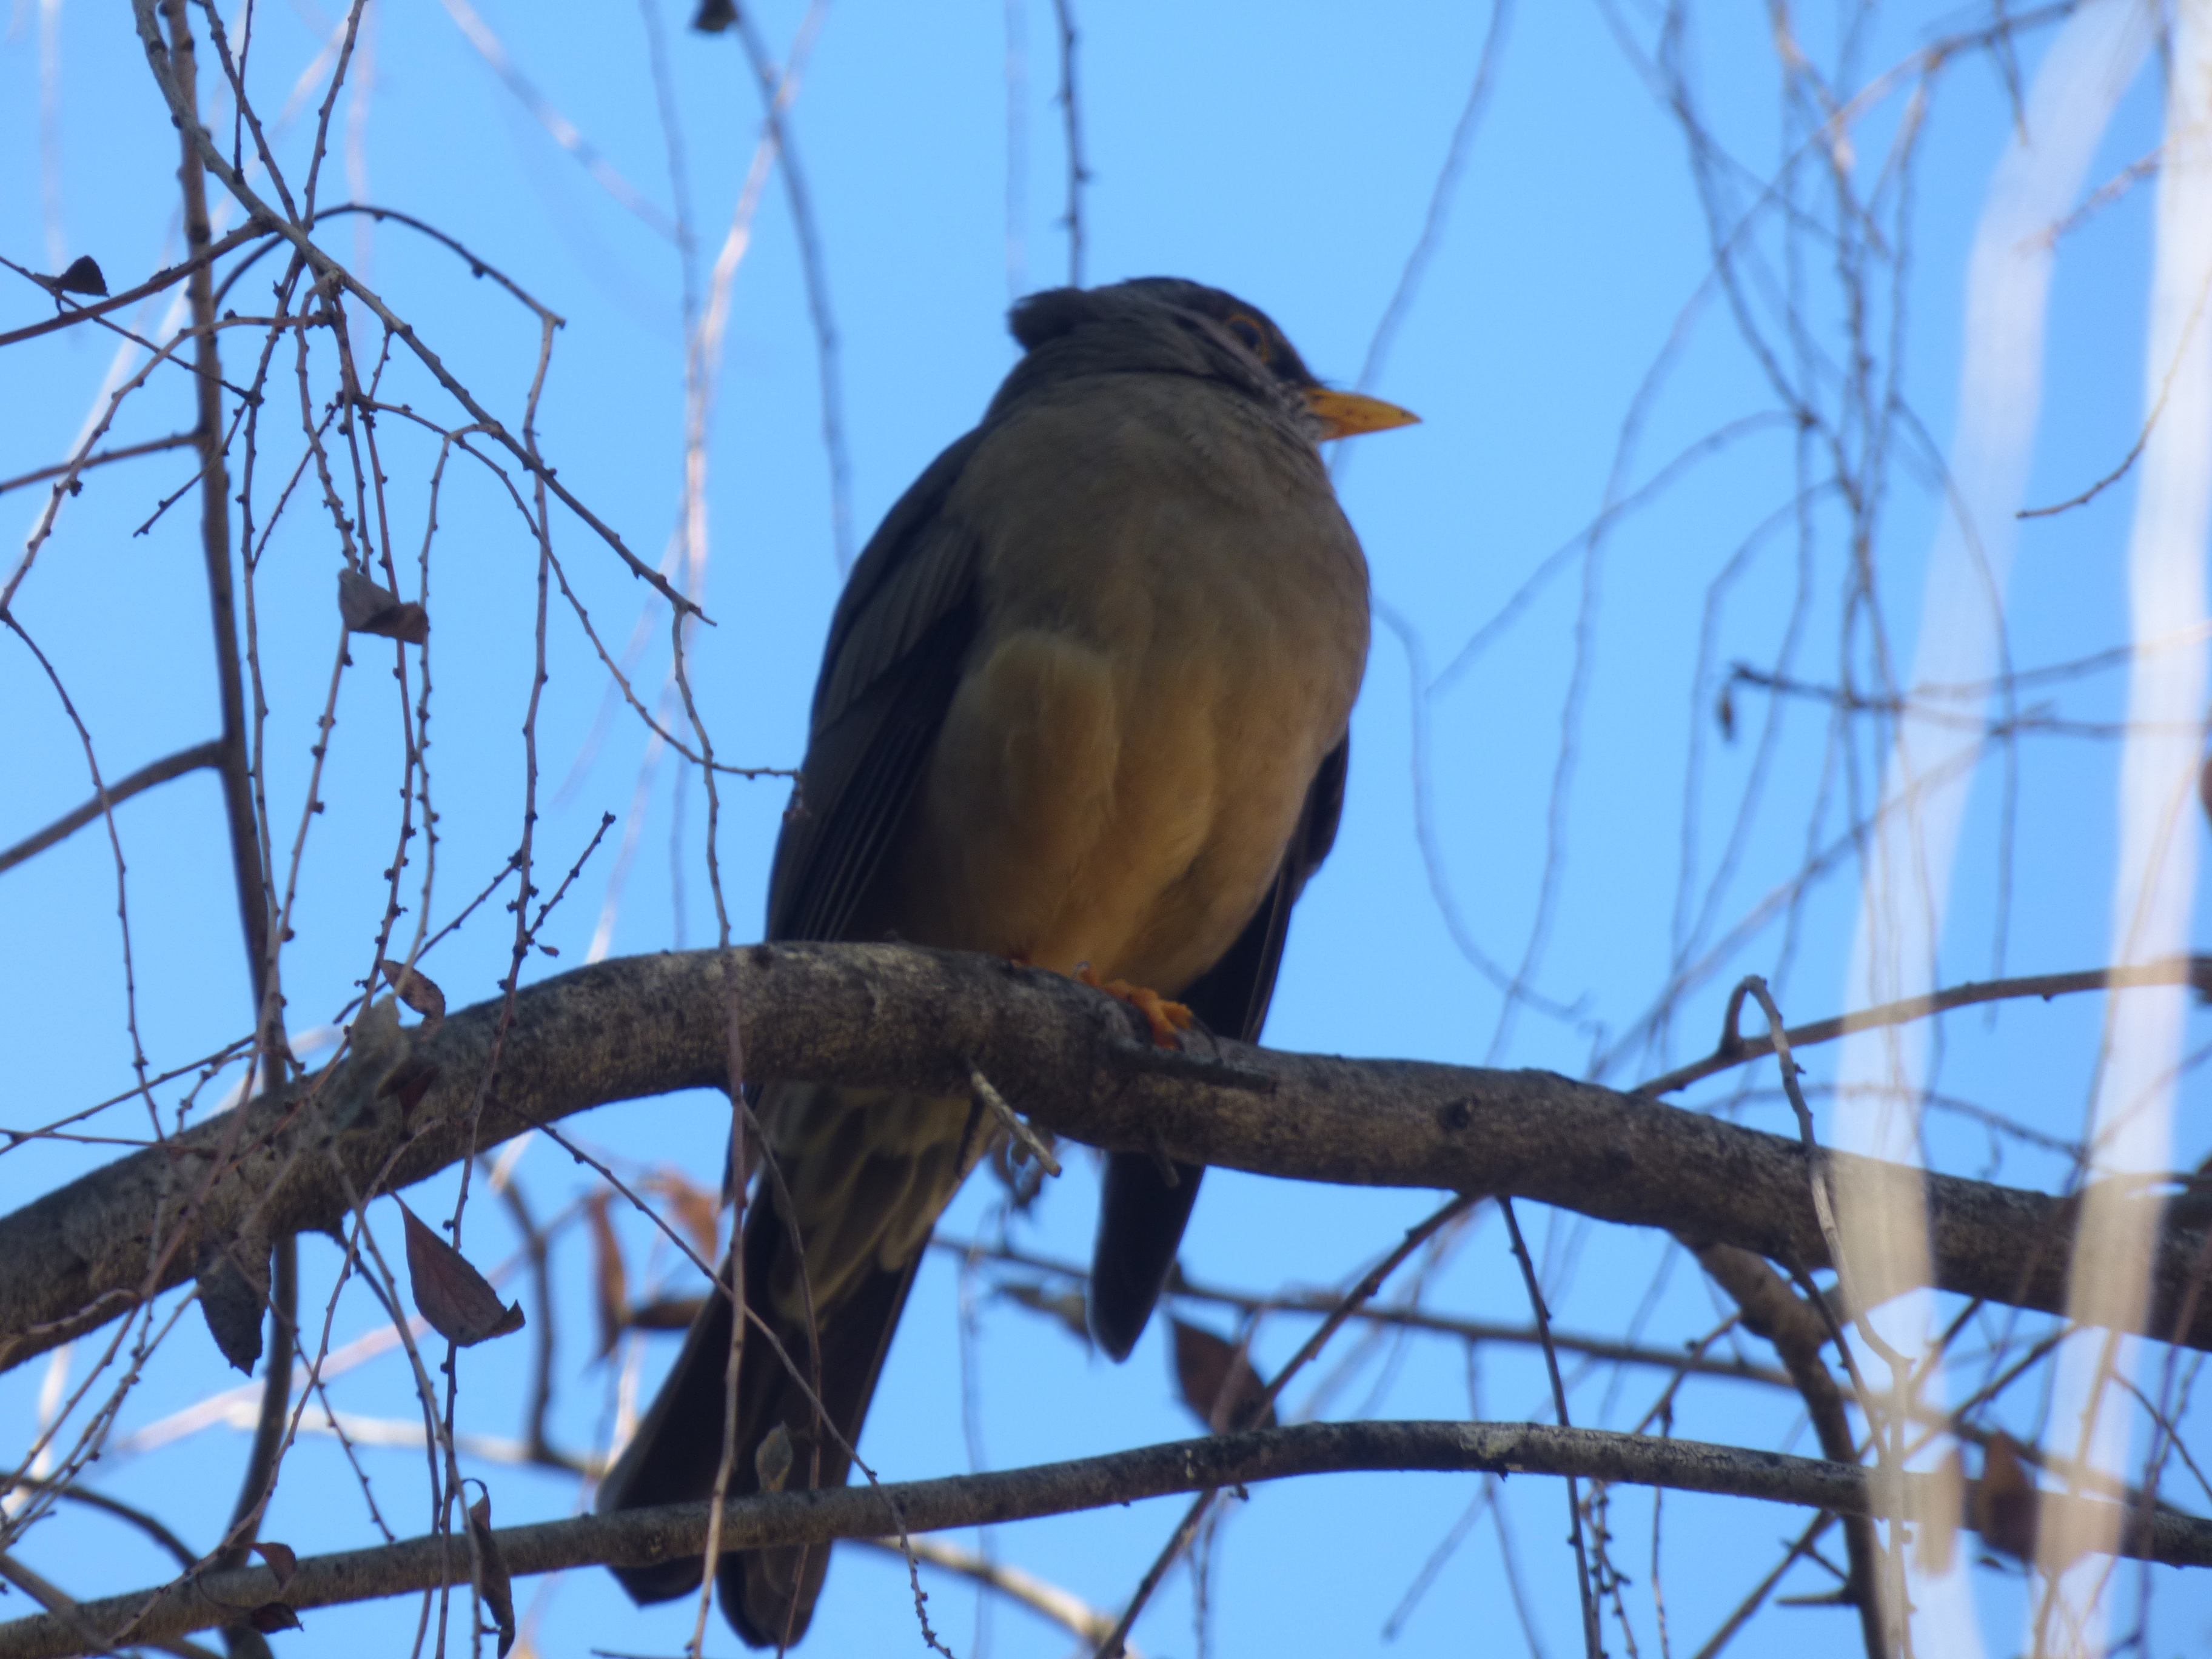
bird, animal, nature, natural, branch, twig, daytime, organism, beak, vertebrate, feather, adaptation, neck, azure, biome, wildlife, wing, perching bird, natural material, songbird, old world flycatcher, tail, claw, balance